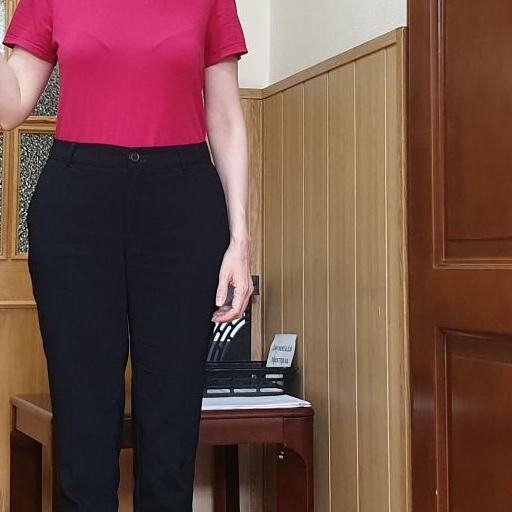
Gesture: no_gesture